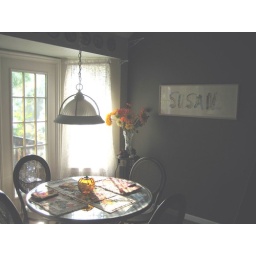
Taken as table was back in place, with a wall hanging; but before the blue plates went back into place.